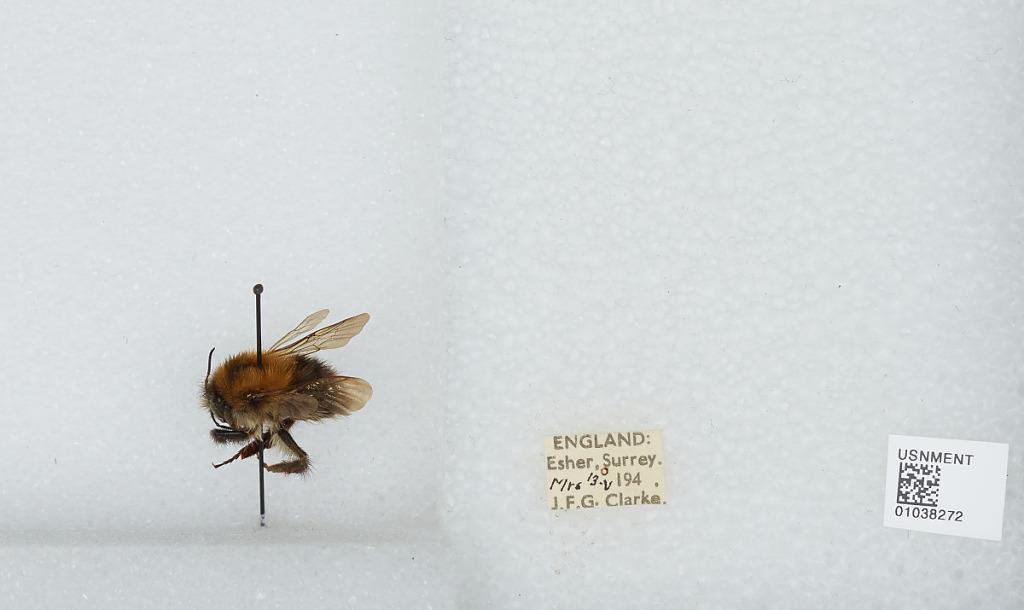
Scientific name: Bombus (Thoracobombus) pascuorum (Scopoli)
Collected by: J. Clarke
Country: United Kingdom
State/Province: England
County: Surrey
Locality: Esher
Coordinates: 51.3691, -0.365